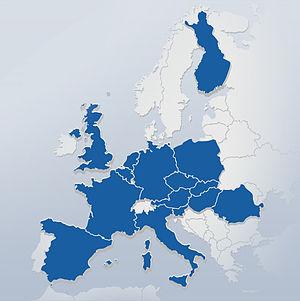
Pays européens couverts par le projet ROSYPE.
Le projet Rosype a été initié en 2009 par la Commission européenne et a pour ambition d’éduquer 730 000 jeunes Européens à la sécurité routière en trois ans. Il est coordonné par le groupe Michelin.